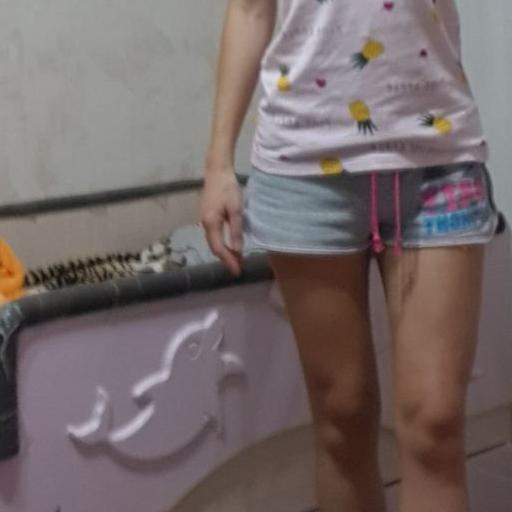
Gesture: no_gesture